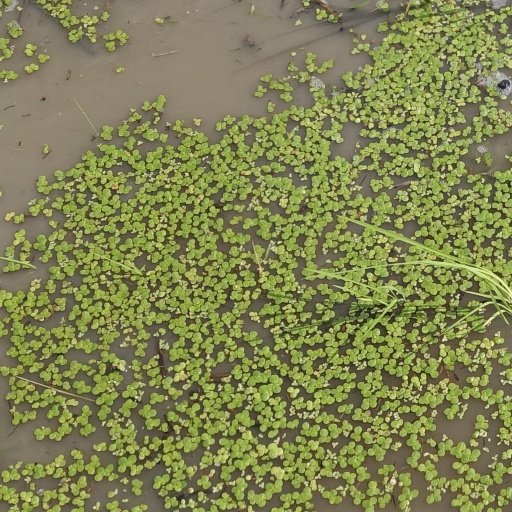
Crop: rice